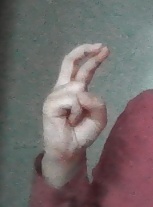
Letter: zay